Belarus–Czech Republic relations

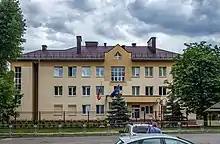
Czech embassy in Minsk

Belarus and the Czech Republic established diplomatic relations in 1993. Belarus has an embassy in Prague. The Czech Republic has an embassy in Minsk.